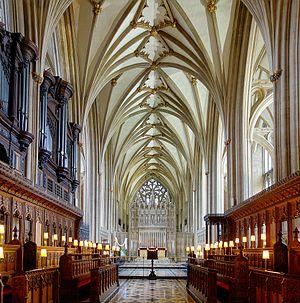
Le chœur de la cathédrale de Bristol.
La cathédrale de la sainte et indivisible trinité, connue communément sous le nom de cathédrale de Bristol, est une cathédrale anglicane située dans la ville de Bristol en Angleterre. Elle est le siège de l'évêque de Bristol.